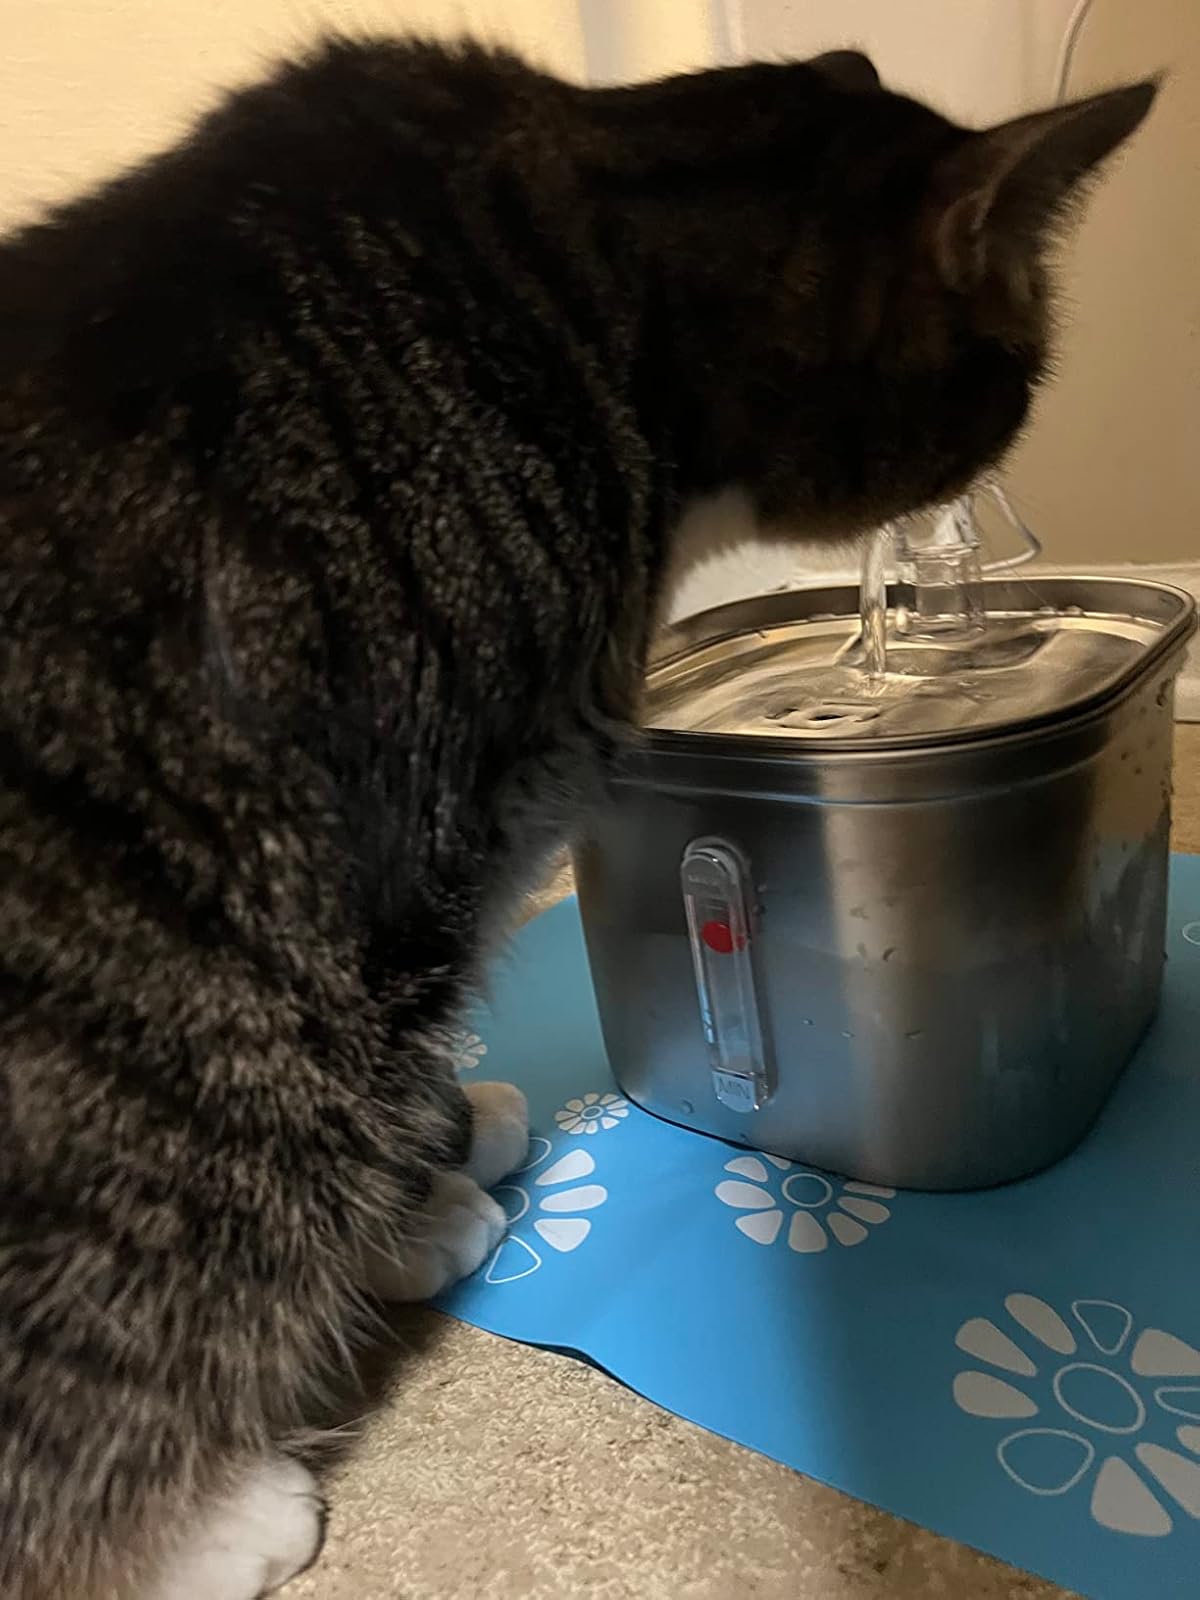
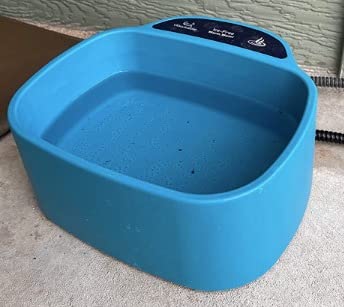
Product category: items_bowl
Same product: no